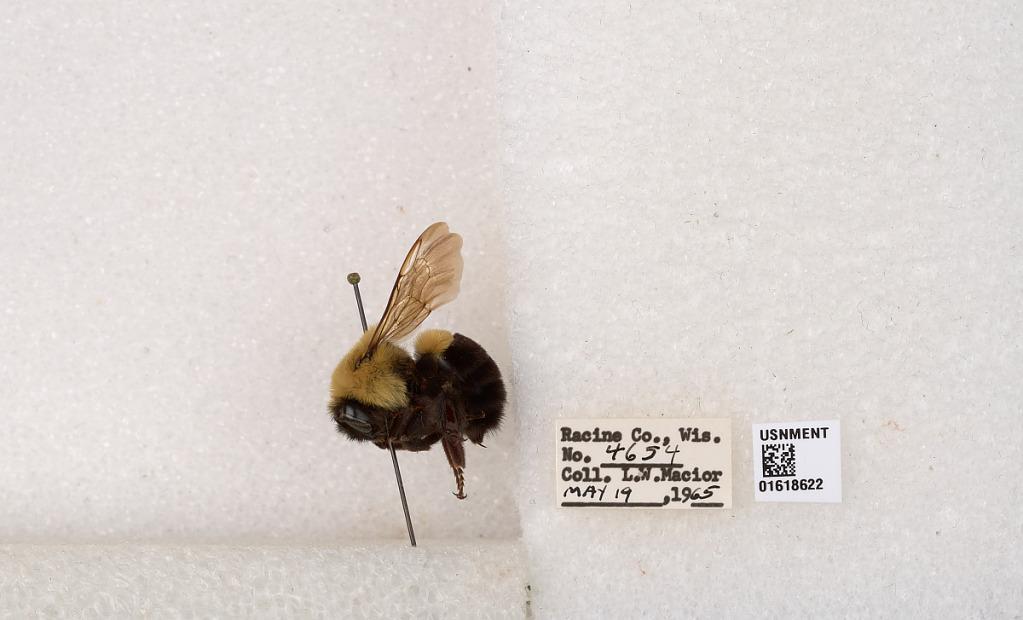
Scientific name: Bombus impatiens Cresson
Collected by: L. Macior
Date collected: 1965-5-19
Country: United States
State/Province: Wisconsin
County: Racine
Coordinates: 42.7299, -87.8123